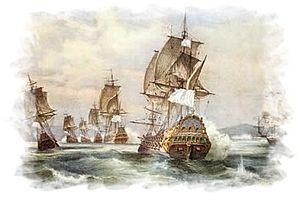
Escadre de Duguay-Trouin, XVIIIe siècle
René Trouin, sieur du Gué, dit Duguay-Trouin, né le 10 juin 1673 à Saint-Malo et mort le 27 septembre 1736 à Paris, est un corsaire et amiral français. Né dans une famille d'armateurs malouins, il commence sa carrière en 1689 et reçoit, dès 1691, le commandement d'un navire. Son courage, le respect qu'il a gagné auprès de ses hommes, ainsi que ses victoires contre les Anglais et les Hollandais au cours des deux dernières guerres de Louis XIV lui ont assuré une ascension très rapide dans la hiérarchie maritime.
En octobre et novembre 1711, se produisirent à Salvador deux violents soulèvements populaires, considérés comme étant de type régionaliste par les historiographes de l’histoire du Brésil. Seul le premier vit la participation du dénommé Maneta, mais des historiens des XVIIIe et XIXᵉ siècles lui attribuèrent la paternité des deux. Des travaux récents ont remis en question ces versions de Sebastião da Rocha Pita, Robert Southey et Francisco Adolfo de Varnhagen.